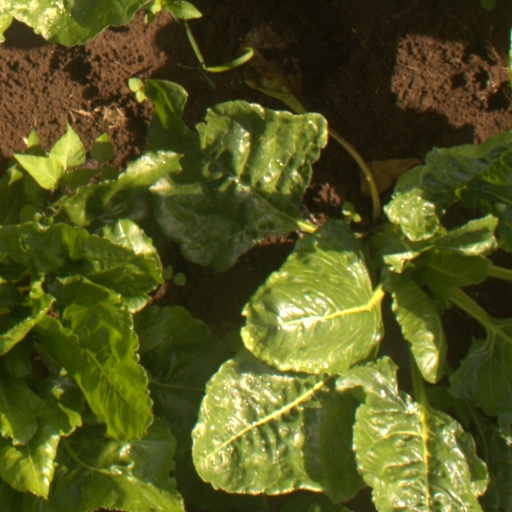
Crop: sugar beet